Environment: real
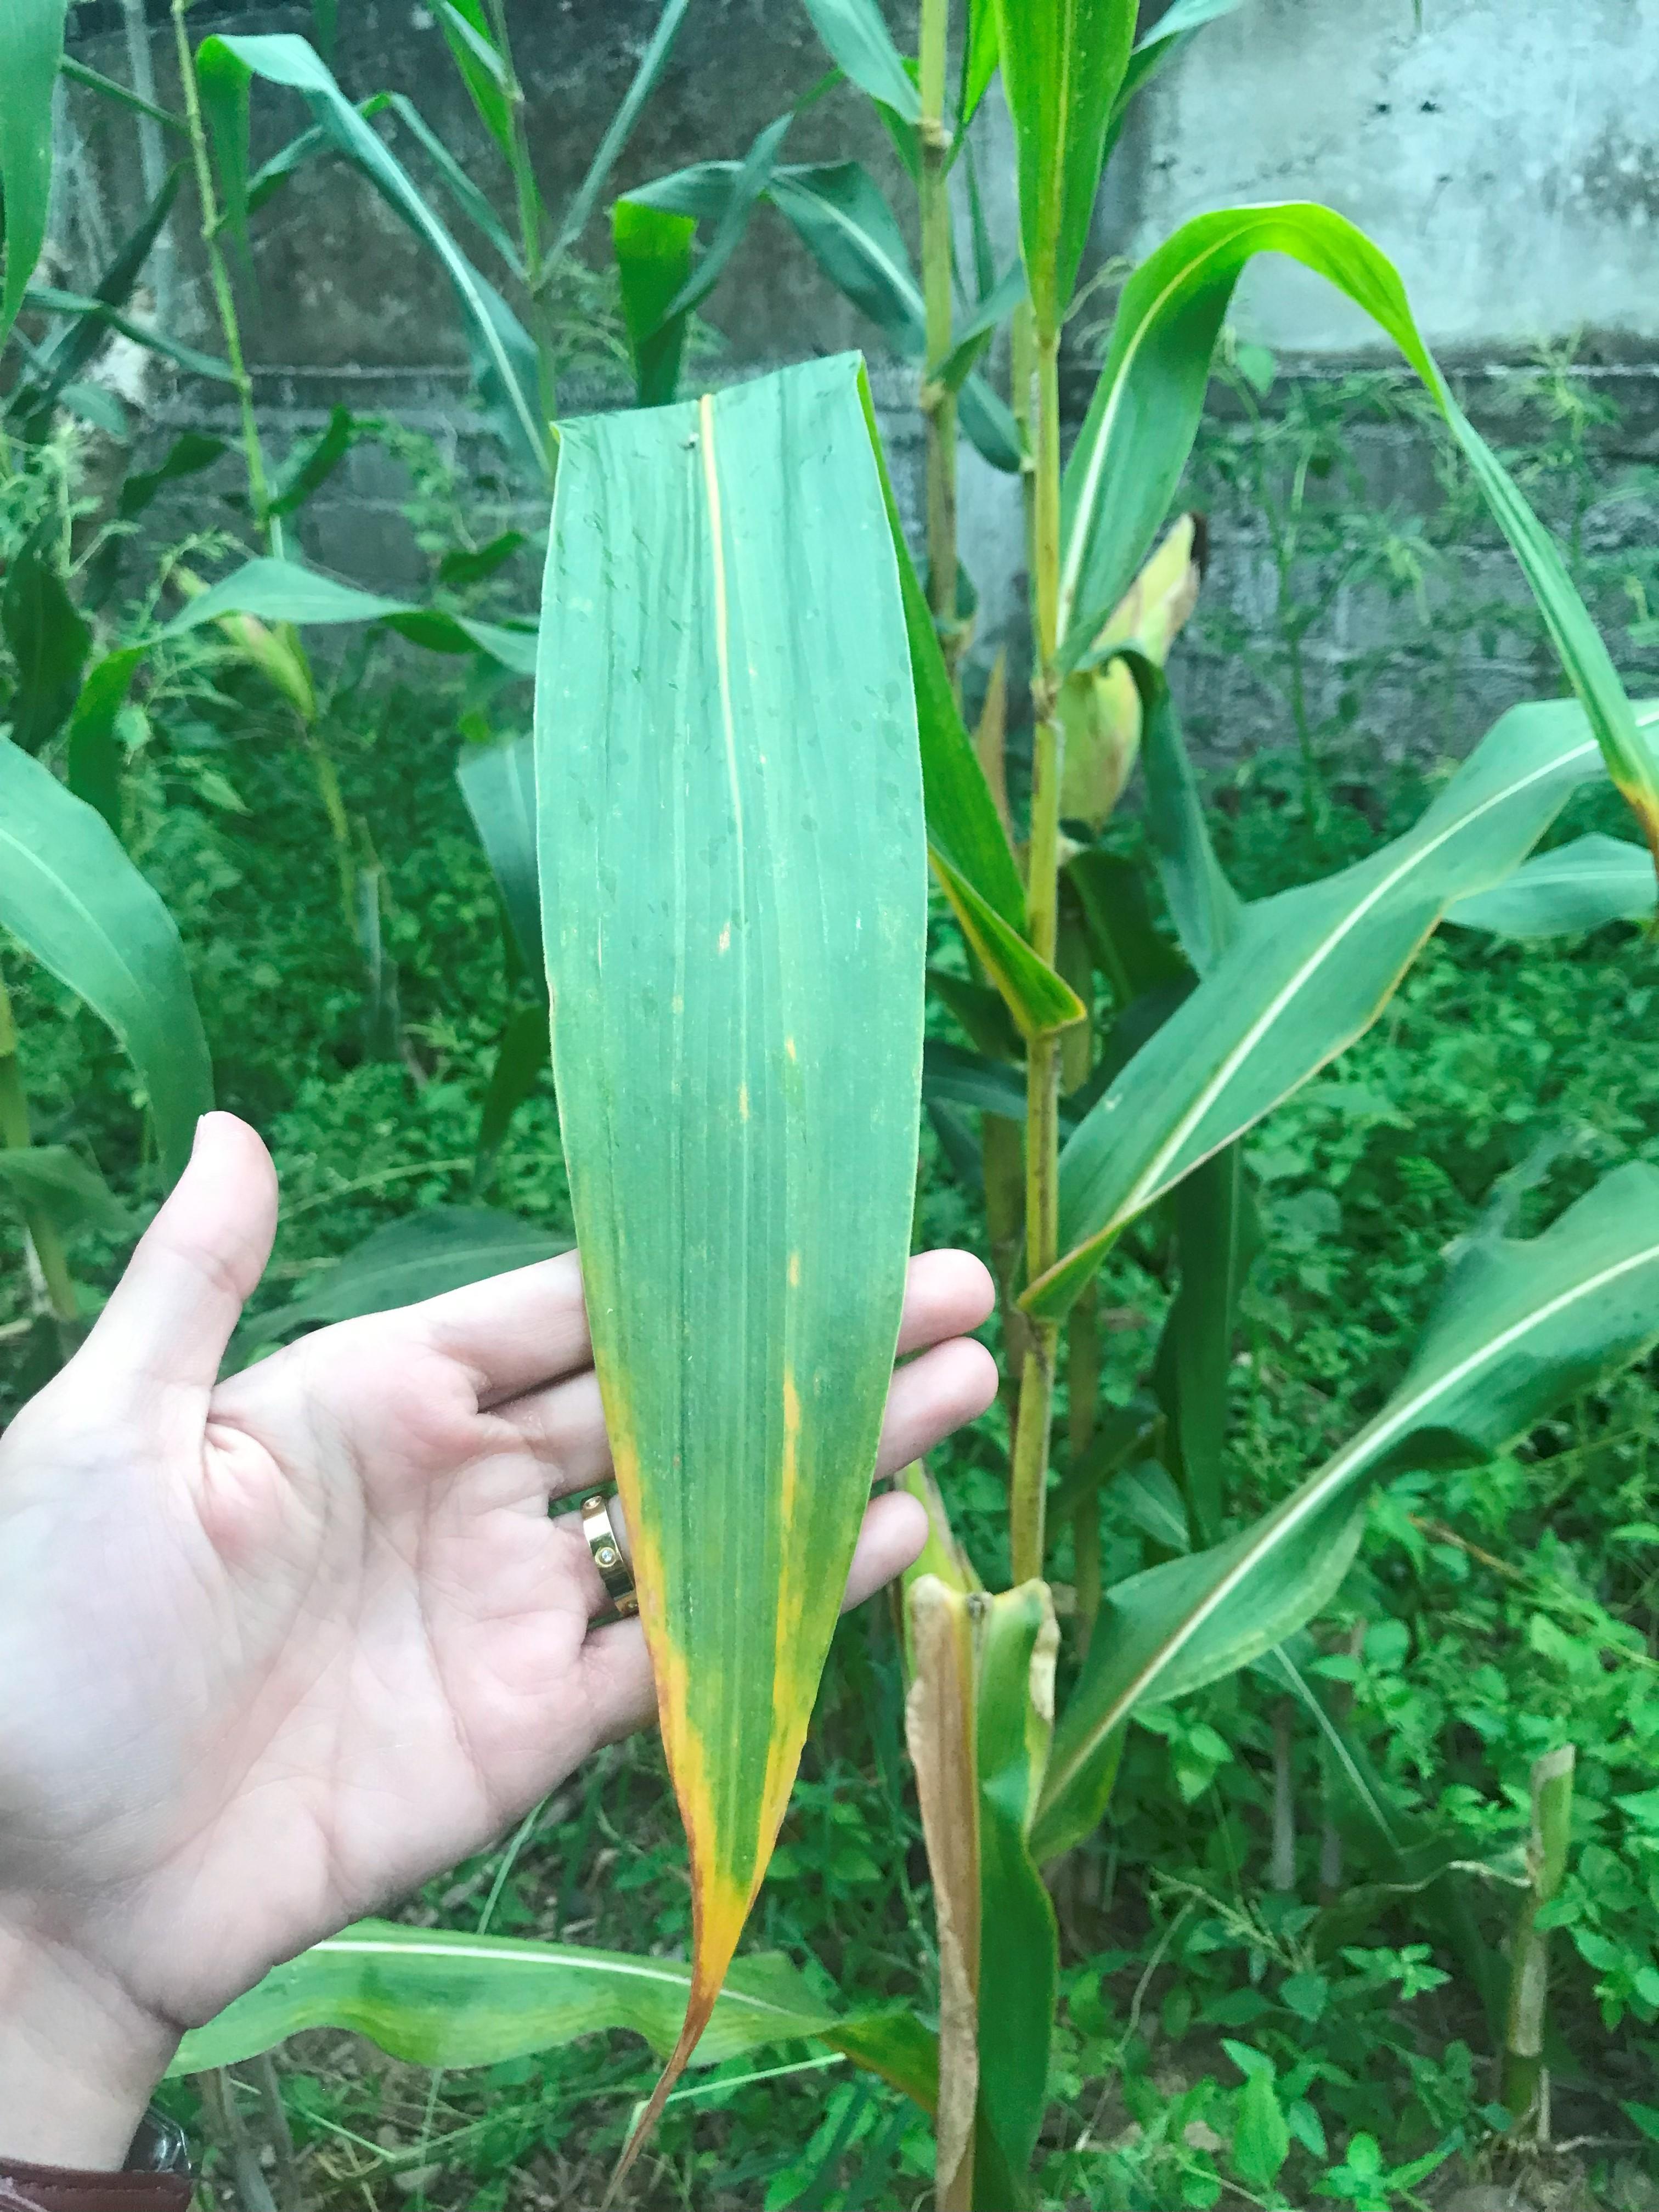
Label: nitrogen_deficiency